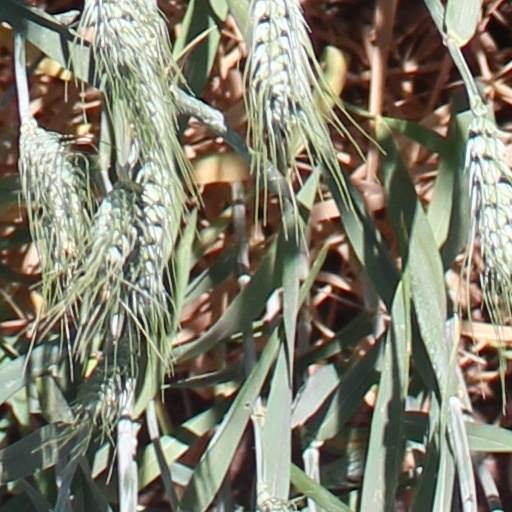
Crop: wheat